Planet

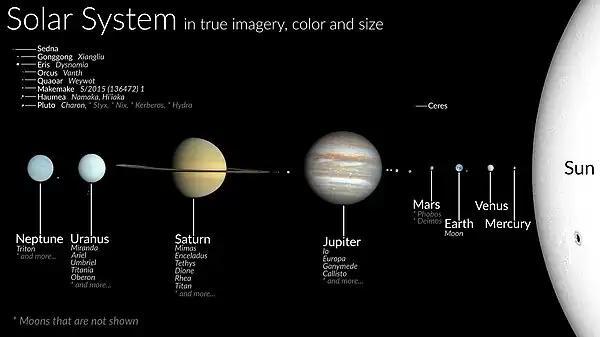
The Sun's, planets', dwarf planets' and moons' size to scale, labelled. Distance of objects is not to scale. The asteroid belt lies between the orbits of Mars and Jupiter, the Kuiper belt lies beyond Neptune's orbit.

Dwarf planets are gravitationally rounded, but have not cleared their orbits of other bodies. In increasing order of average distance from the Sun, the ones generally agreed among astronomers are , , , , , , , , and . Ceres is the largest object in the asteroid belt, located between the orbits of Mars and Jupiter. The other eight all orbit beyond Neptune. Orcus, Pluto, Haumea, Quaoar, and Makemake orbit in the Kuiper belt, which is a second belt of small Solar System bodies beyond the orbit of Neptune. Gonggong and Eris orbit in the scattered disc, which is somewhat further out and, unlike the Kuiper belt, is unstable towards interactions with Neptune. Sedna is the largest known detached object, a population that never comes close enough to the Sun to interact with any of the classical planets; the origins of their orbits are still being debated. All nine are similar to terrestrial planets in having a solid surface, but they are made of ice and rock rather than rock and metal. Moreover, all of them are smaller than Mercury, with Pluto being the largest known dwarf planet and Eris being the most massive.